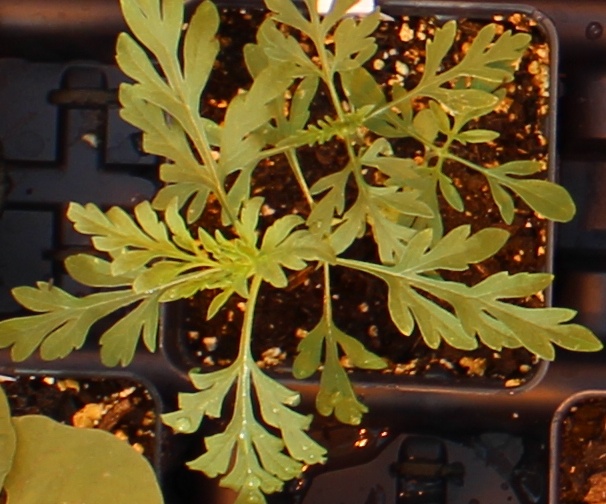
Label: Ragweed